Cumberland Central Business District

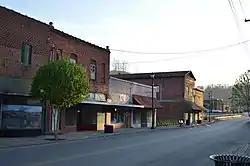

The Cumberland Central Business District is a commercial historic district in downtown Cumberland, Kentucky. While Cumberland was first settled in the 1820s, the district was developed during the area's coal mining boom of the 1910s and 1920s, which came after the Louisville and Nashville Railroad built lines through the region. Two of the largest mines in Harlan County, at Benham and Lynch, were near Cumberland; Benham and Lynch were company towns, however, which made Cumberland the closest commercial center independent of the mining companies. During this period, downtown Cumberland added a bank, a theater, a bus station, and many restaurants and specialty shops. The local coal industry declined dramatically during the Great Depression, and many of Cumberland's businesses closed as mining companies and their employees left the region.